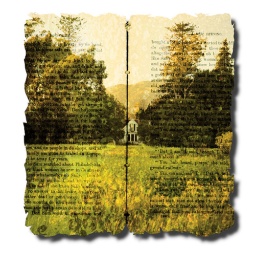
house in a book